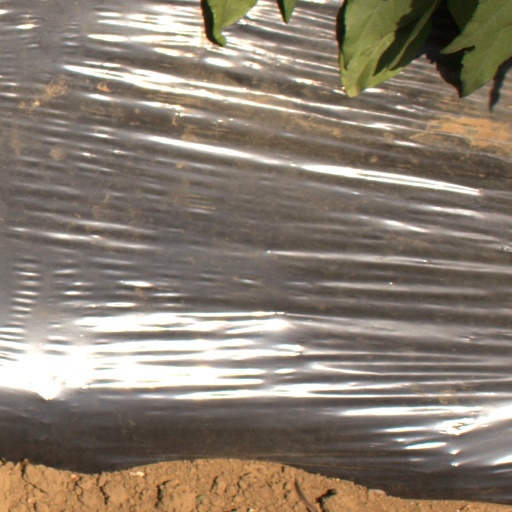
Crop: Jerusalem artichoke